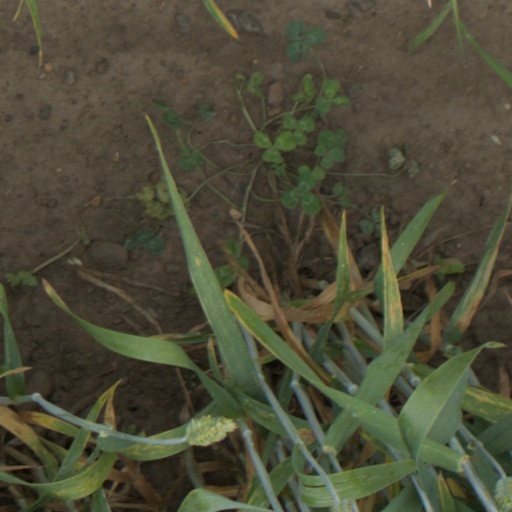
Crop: wheat